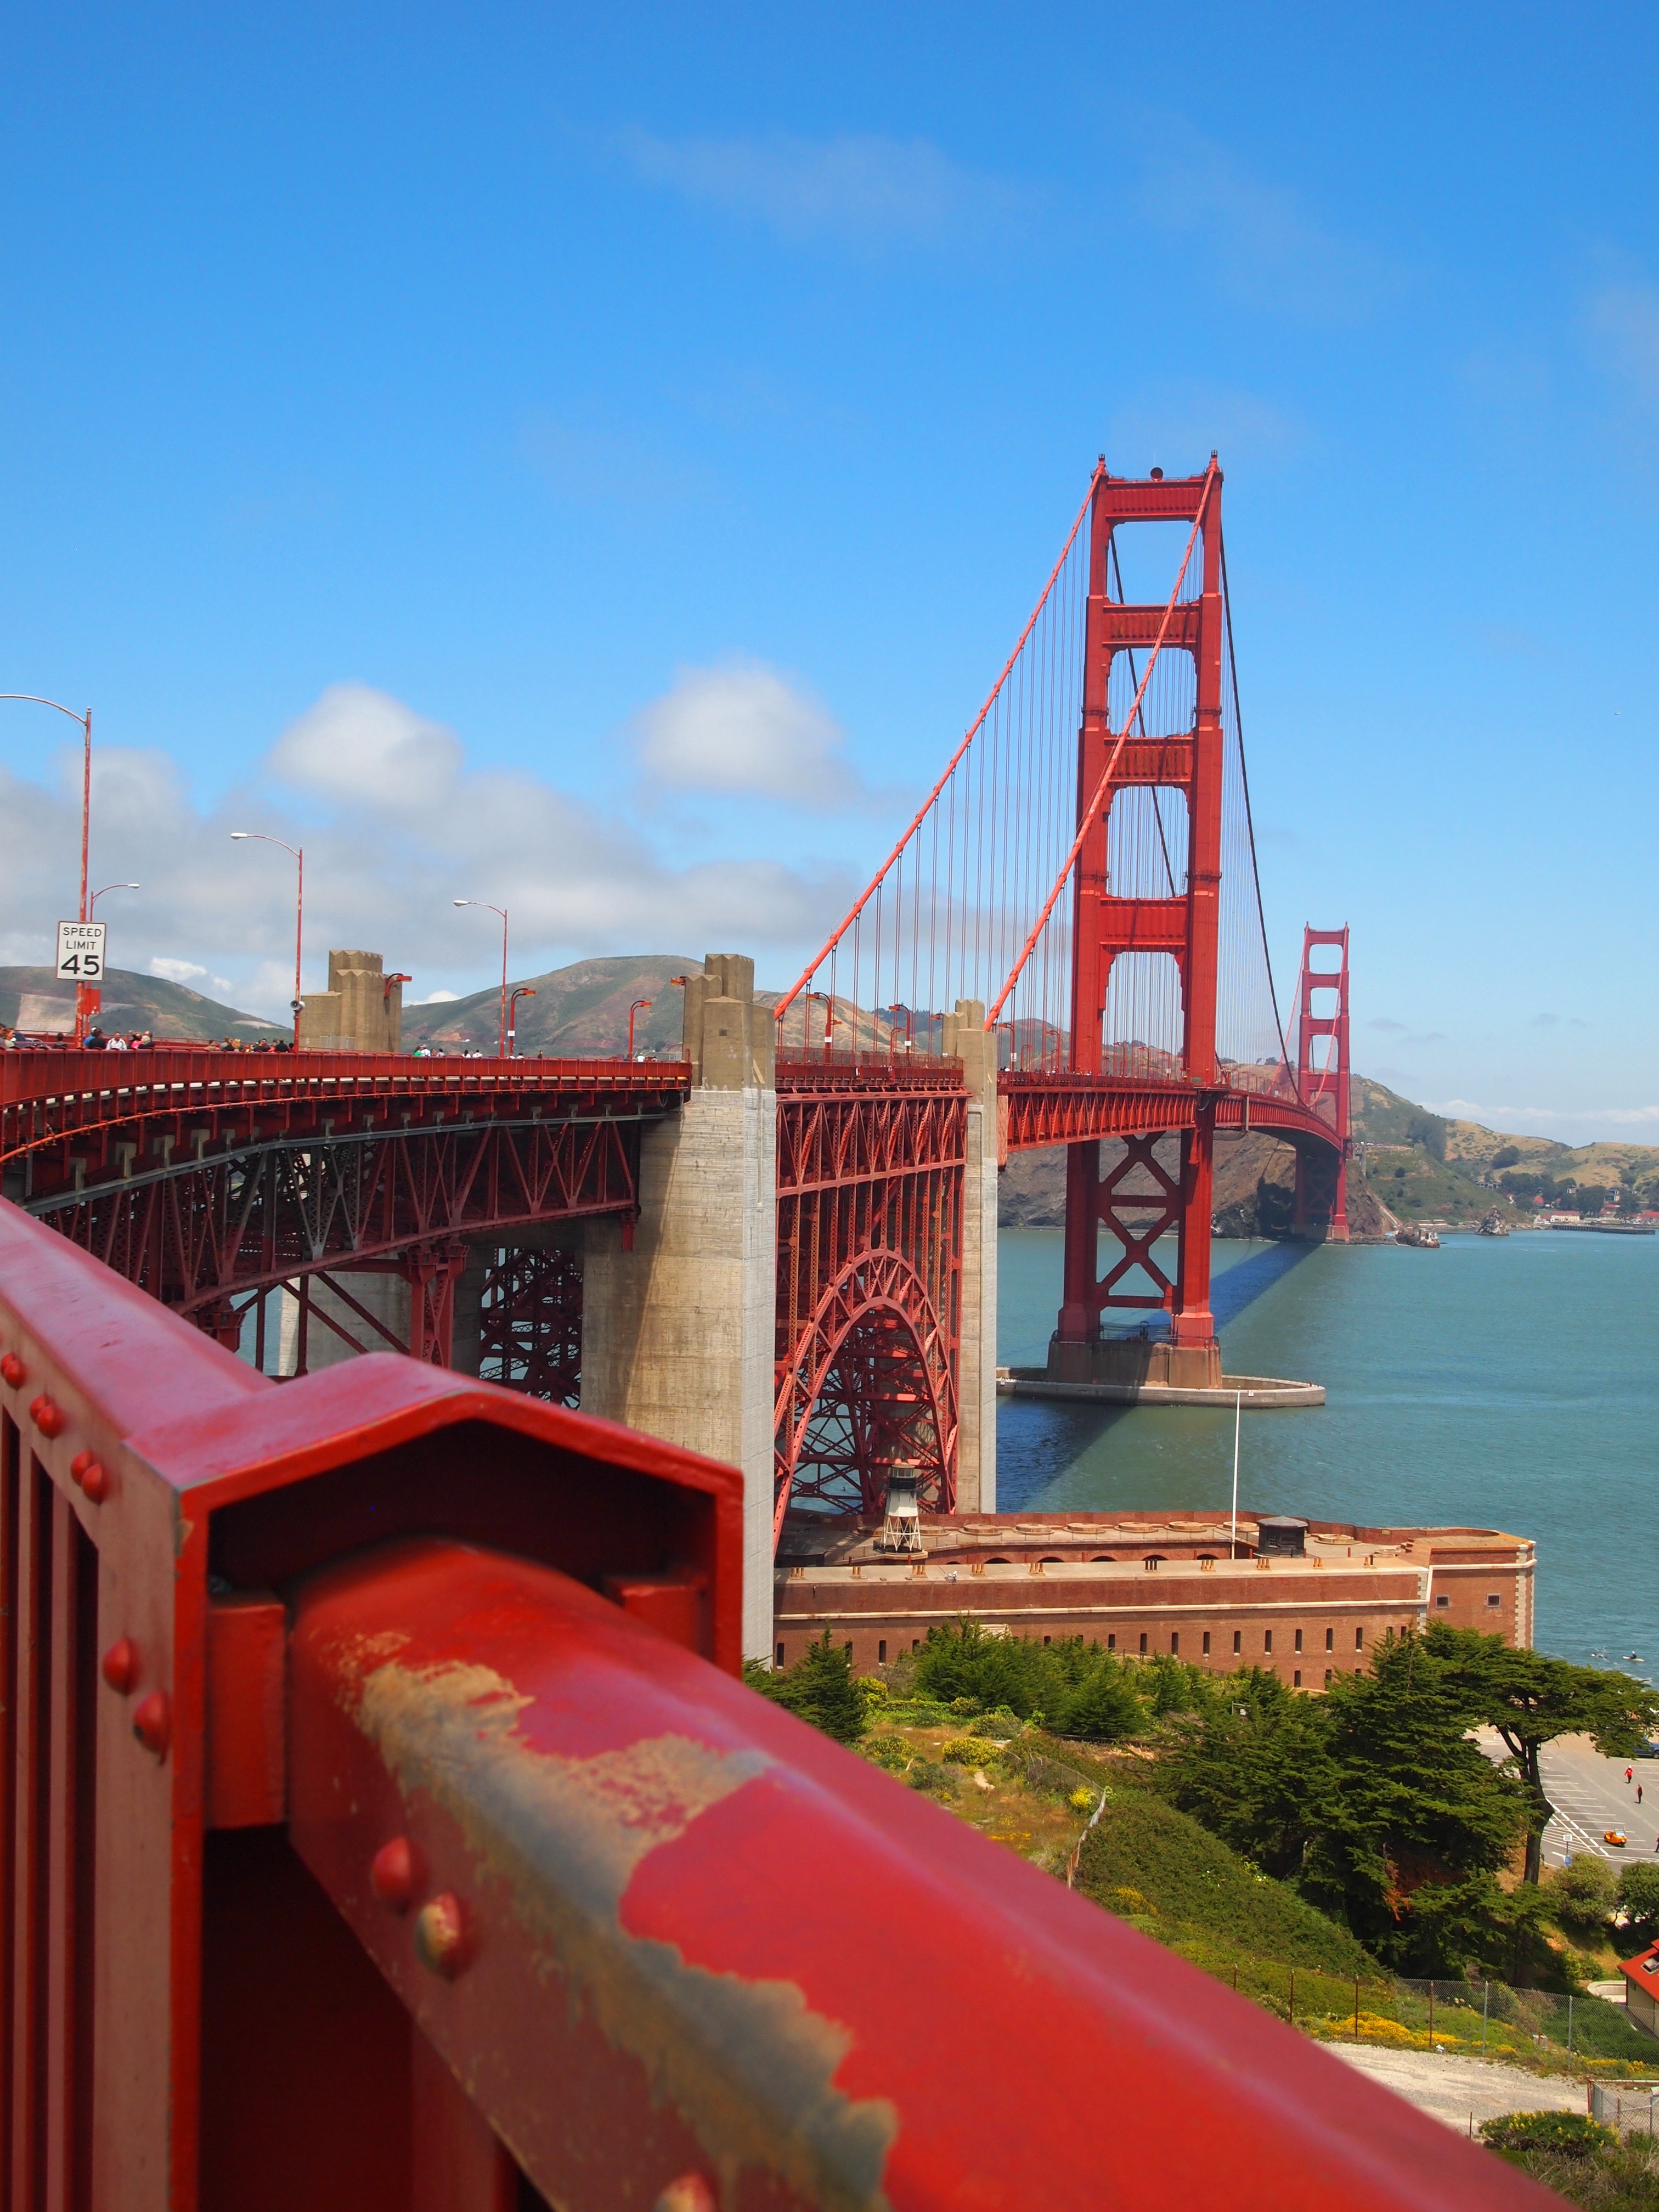
bridge, walkway, vehicle